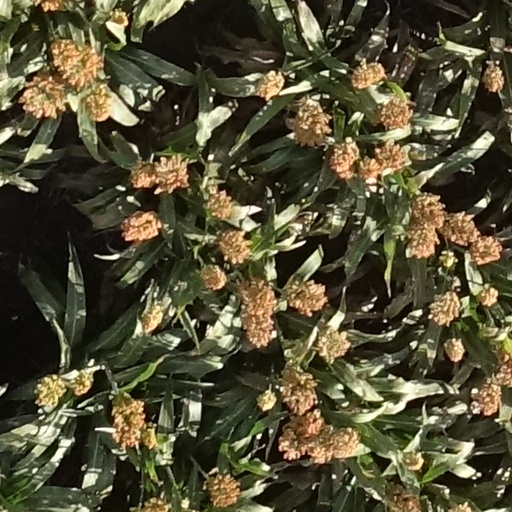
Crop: sorghum